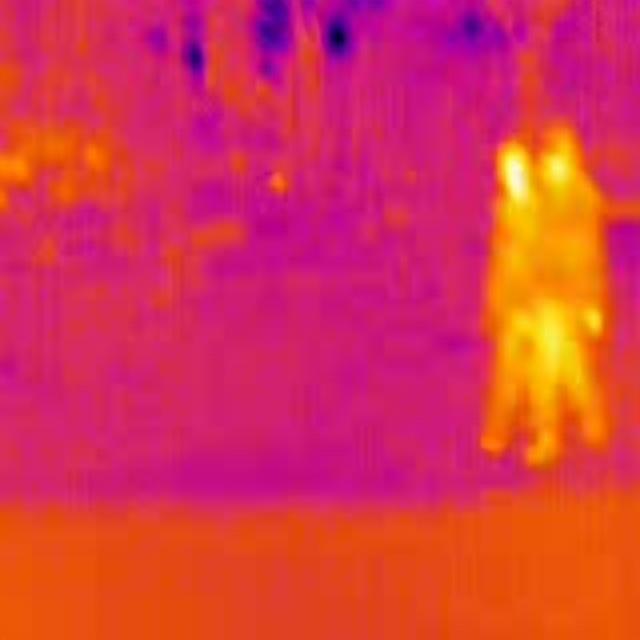
Detected objects:
label: person
label: person